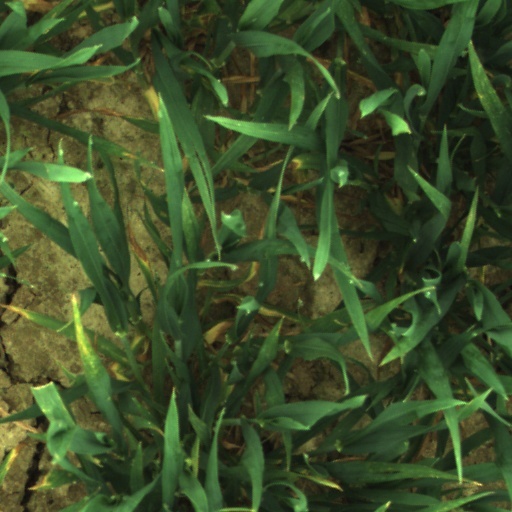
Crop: wheat